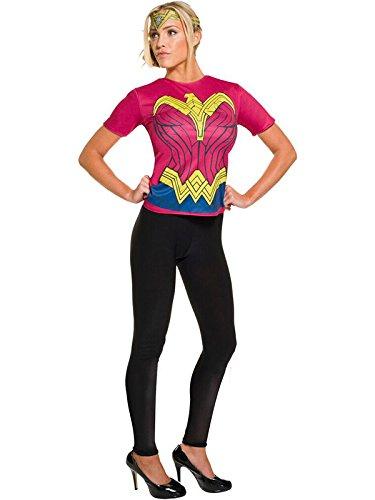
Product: Rubie's Women's Batman v Superman: Dawn of Justice Wonder Woman Costume Top
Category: Clothing, Shoes & Jewelry | Costumes & Accessories | Women | Costumes & Cosplay Apparel | Costumes
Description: Includes: Shirt and Tiara Size: Xlarge.
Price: $18.22
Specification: ProductDimensions:14.7x10.3x0.5inches|ItemWeight:4ounces|ShippingWeight:5.6ounces(Viewshippingratesandpolicies)|DomesticShipping:ItemcanbeshippedwithinU.S.|InternationalShipping:ThisitemcanbeshippedtoselectcountriesoutsideoftheU.S.LearnMore|ASIN:B019K83AJA|Itemmodelnumber:810909|Manufacturerrecommendedage:4-12years